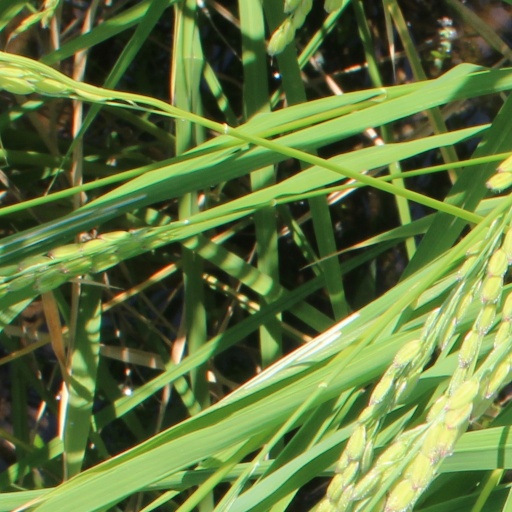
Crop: rice